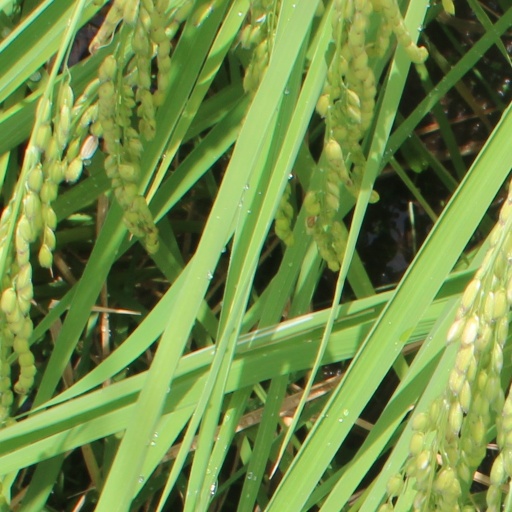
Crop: rice